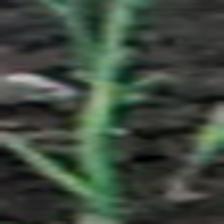
Label: single